Kathana

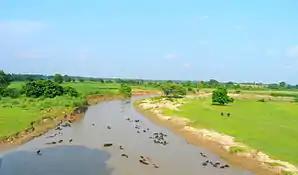

The river is not navigable, and it banks are in places covered with jungle. There is a narrow flood plain along the banks, but the soil is not of very good quality. Beyond the plains, the soil is sandy but better than that in the neighborhood of Gomati. In the middle of Chandra pargana, it gives place to loam, but here the drainage, in palaces, is defective.